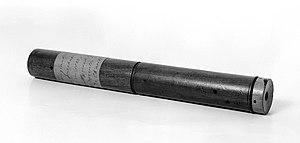
Selon l'OMS, L'automédication est le traitement de certaines maladies par les patients grâce à des médicaments autorisés, accessibles sans ordonnance, sûrs et efficaces, dans les conditions d'utilisation indiquée. Cette automédication peut s'inscrire dans le cadre d'un autosoin défini comme la capacité des personnes, des familles et des communautés à faire la promotion de la santé, à prévenir les maladies, à rester en bonne santé et à faire face à la maladie et au handicap avec ou sans l’accompagnement d’un prestataire de soins.